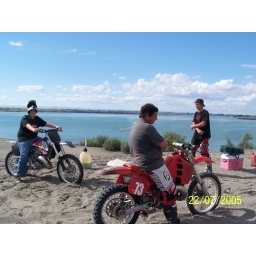
motorcycles with the boys in moses lake